Mahjong tiles

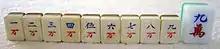
Old tiles used the cursive character "万".

The rank of the tile is represented at the top, in blue, with Chinese numerals, while the character below (萬 "wàn", meaning myriad) is in red. Older sets used the cursive character 万 when tiles were still hand-carved. Fujianese sets use 品 ("pǐn", rank). Most sets use the character 伍 for five instead of 五.